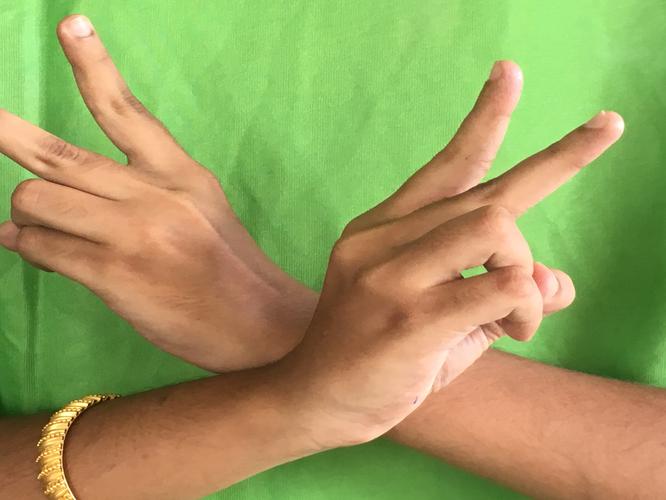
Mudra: Kartariswastika
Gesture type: double_hand